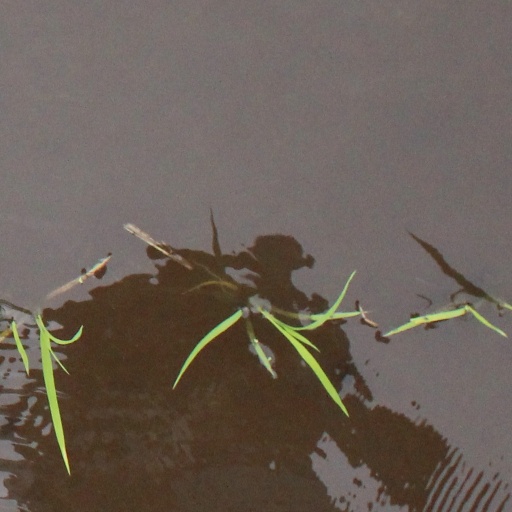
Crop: rice